Yeh Hai Mumbai Meri Jaan

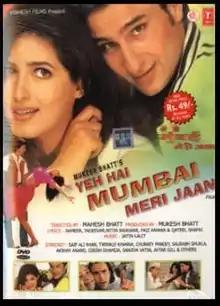

Yeh Hai Mumbai Meri Jaan is a 1999 Indian Hindi-language romantic comedy film directed by Mahesh Bhatt and produced by Mukesh Bhatt, starring Saif Ali Khan, Twinkle Khanna, Akshay Anand and Chunky Pandey. The film was flop at the box office. The film is a remake of Michael J. Fox's 1987 movie "The Secret of My Success".